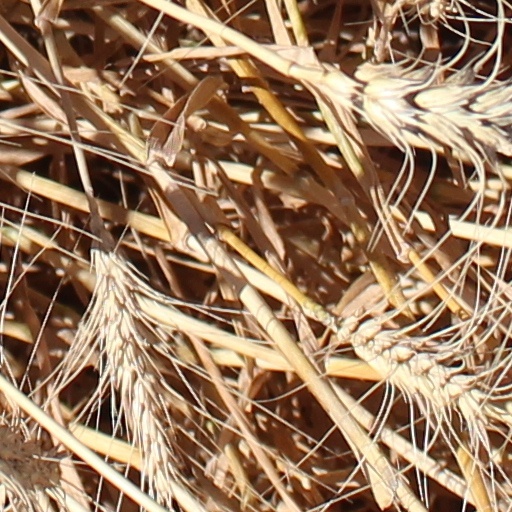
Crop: wheat